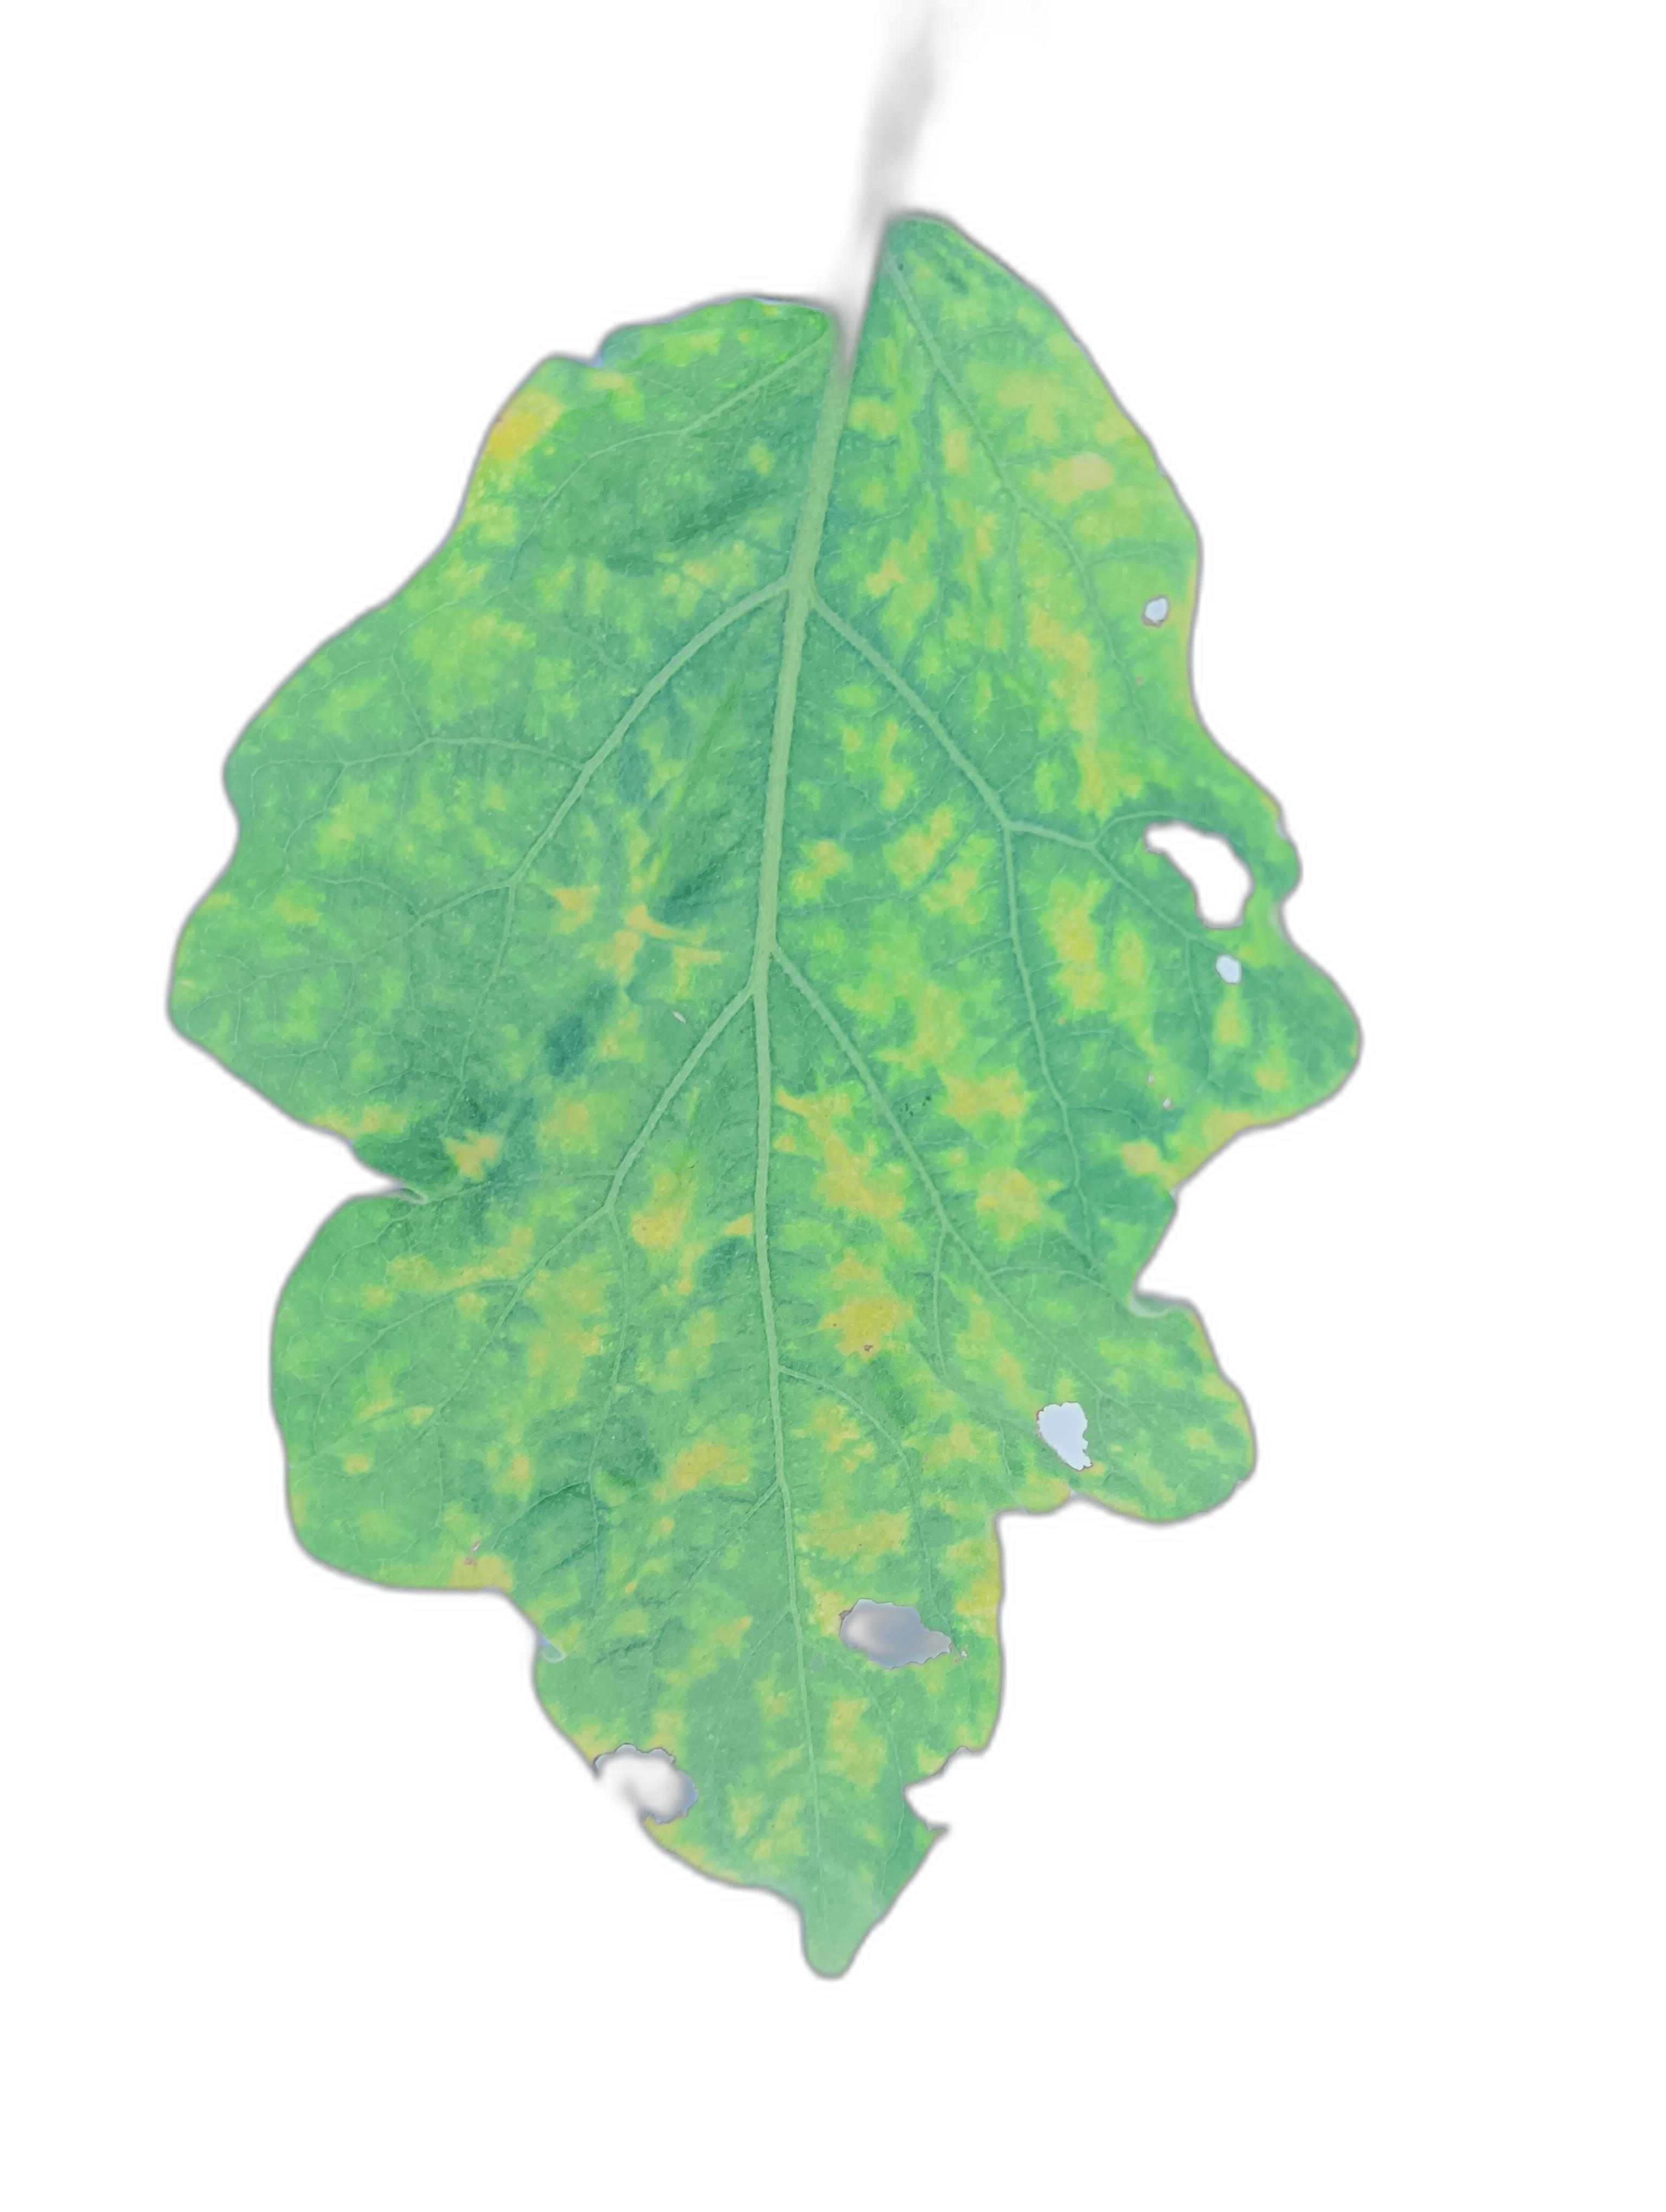
Label: Insect Pest Disease